Fort de Tancrémont

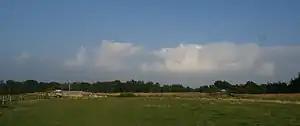
View of the fort's surface

The fort is preserved and open for public tours. The main body of the fort, in its defensive enclosure, is just to the south of the main road. Blocks B.O. and B.P. are across the road. The fort is administered by the Amicale du Fort de Tancrémont, descended from the Fraternelle du Fort de Pepinster organized by Captain Devos in September 1942 to reunite the troops of the garrison with their families.